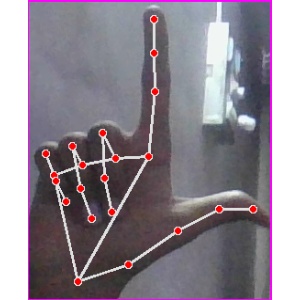
अक्षर: ल